Lytes Cary

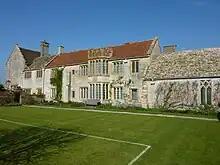
South Elevation

The parkland surrounding the house includes the site of a deserted medieval settlement which is a scheduled monument.